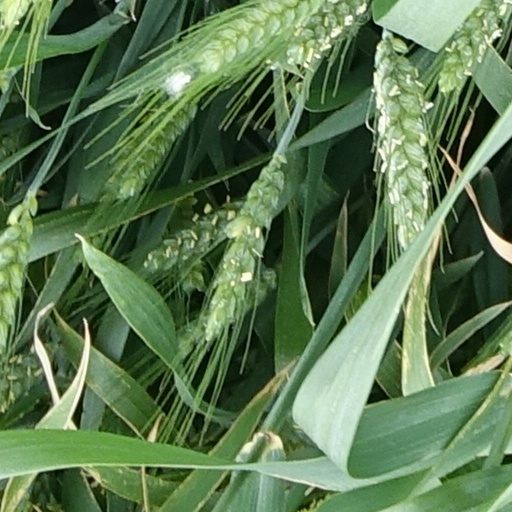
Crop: wheat